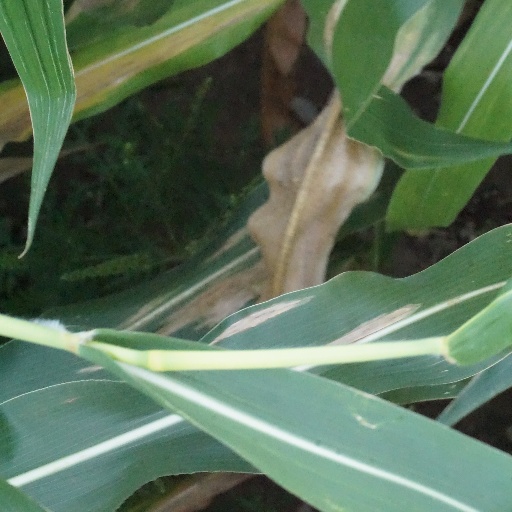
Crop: maize; corn